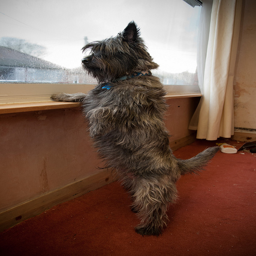
A dog standing at a window looking out with great anticipation.
A little dog staring out a window, during the day.
A small gray dog leaning up against a seat in a  window.
The dog is looking out the low window.
A small dog stands on its hind legs to look out the window.